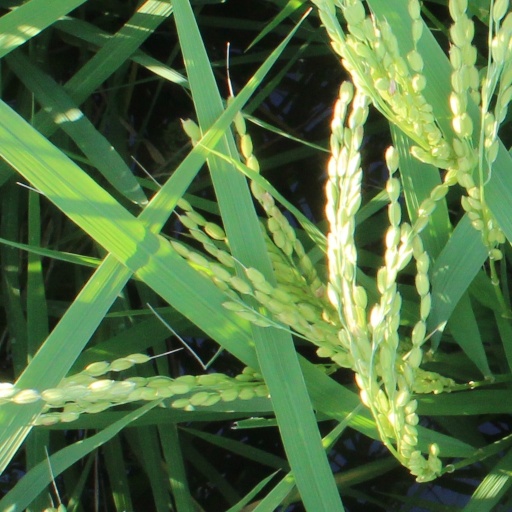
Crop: rice